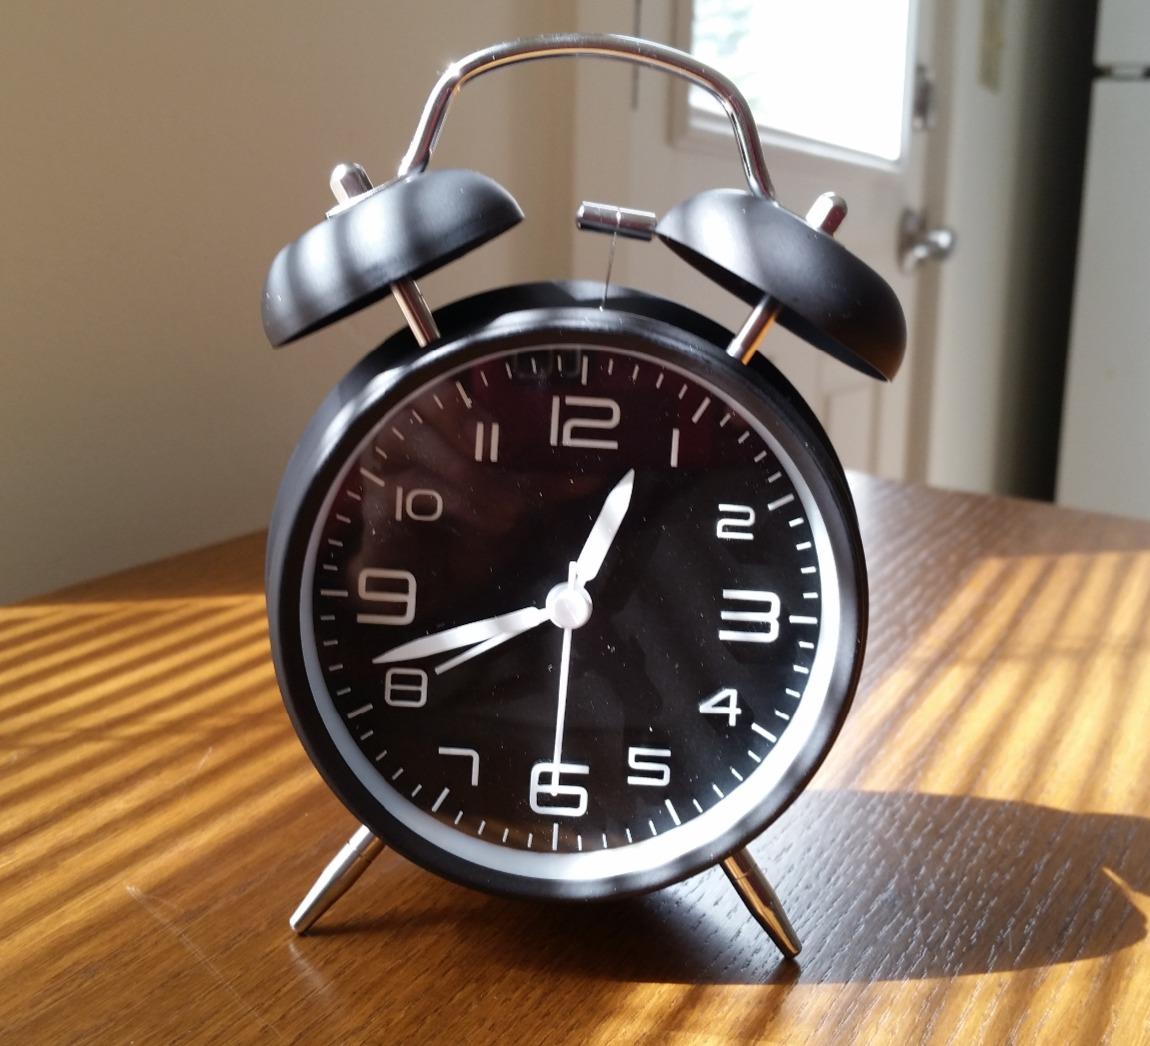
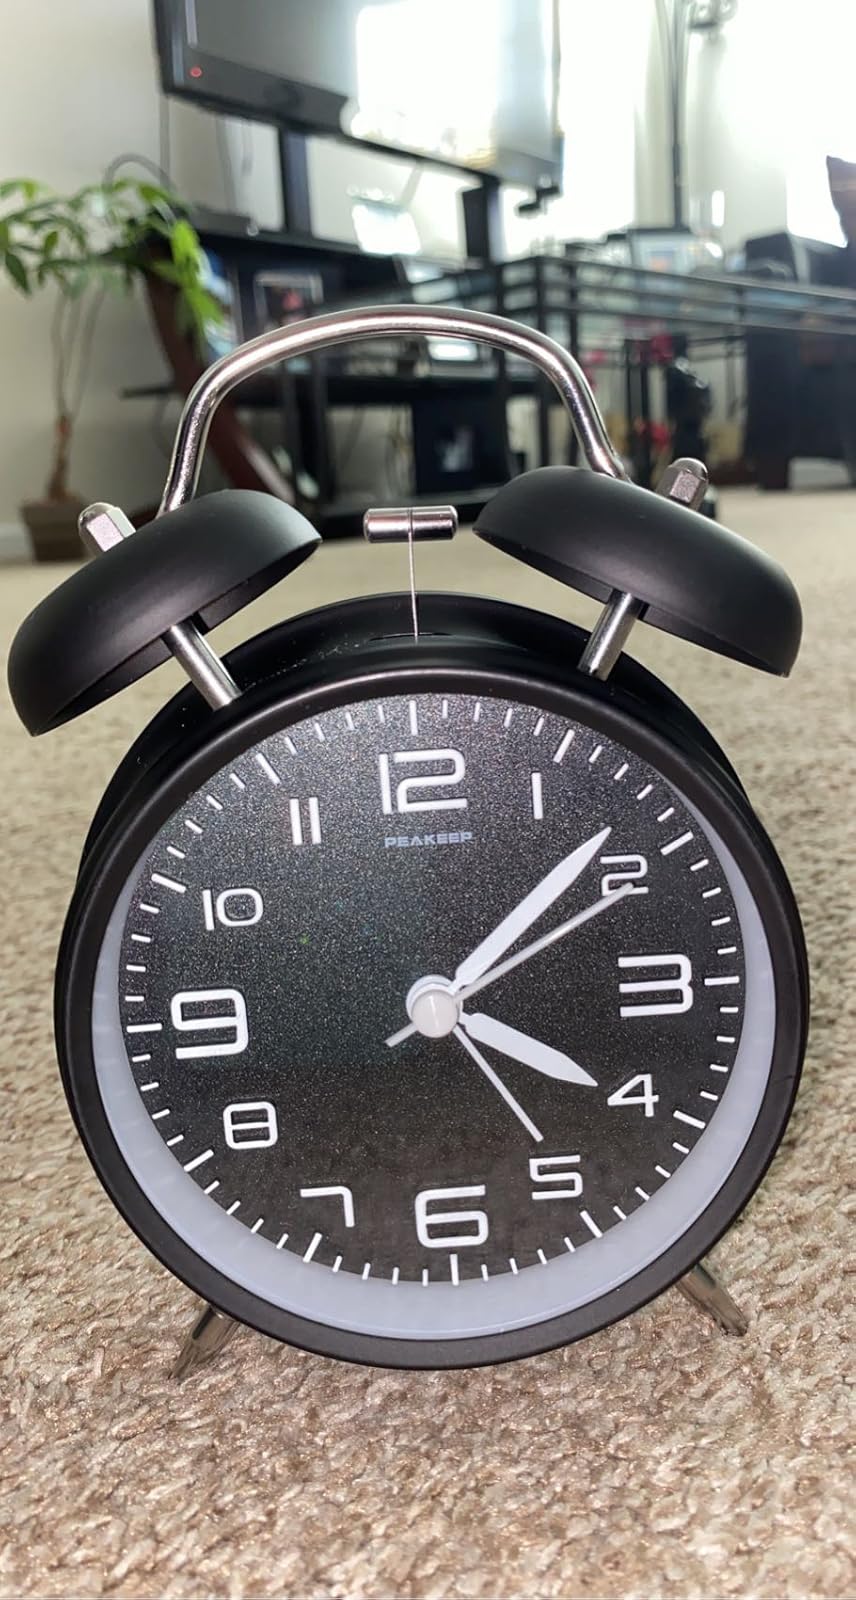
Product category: clock
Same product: yes